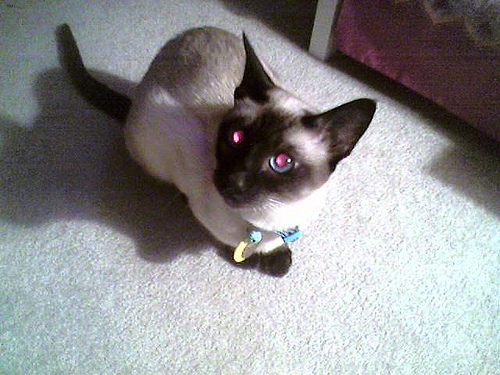
Breed: siamese